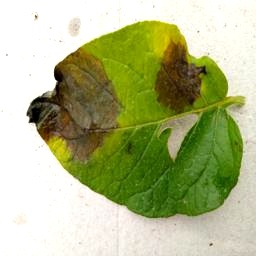
Etiqueta: Late Blight